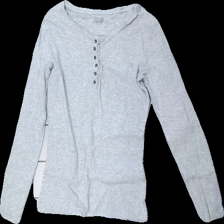
View: front
Type: Top
Category: Children
Brand: Lindex
Colors: Grey
Material: unknown
Cut: Regular, C-collar
Size: 158
Season: All
Price range: 50-100
Recommended usage: Reuse
Description: grey top